STS-132

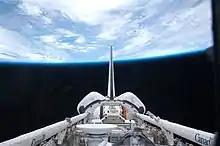
"Atlantis" cargo bay and its vertical stabilizer

The crew members aboard "Atlantis" began their first full day in space at 08:20 UTC. The day was primarily devoted to inspecting "Atlantis" thermal protection system, using the shuttle's robotic arm and the Orbiter Boom Sensor System (OBSS) to look for any signs of launch damage. Before the thermal protection checkout began, the crew encountered a problem with the Laser Dynamic Range Imager (LDRI) and the Intensified TV Camera (ITVC), due to a snagged cable in that system's pan and tilt unit. As a result, Mission Control decided to switch to the less-capable backup sensor system: sensor package 2, a laser camera and a digital camera mounted near the end of the OBSS. Sensor package 2 required an additional light source (such as daylight), had a resolution of a few millimeters and could scan at about 2.5 inches per second. The crew followed "late inspection" procedures for surveying, and images of the right wing, the nose cap and much of the left wing were sent to the ground for detailed analysis.